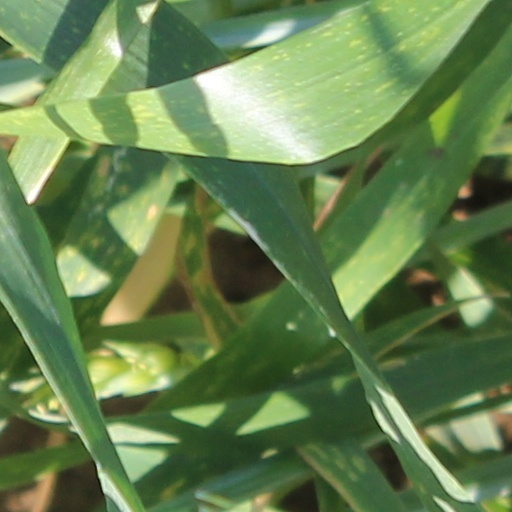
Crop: wheat